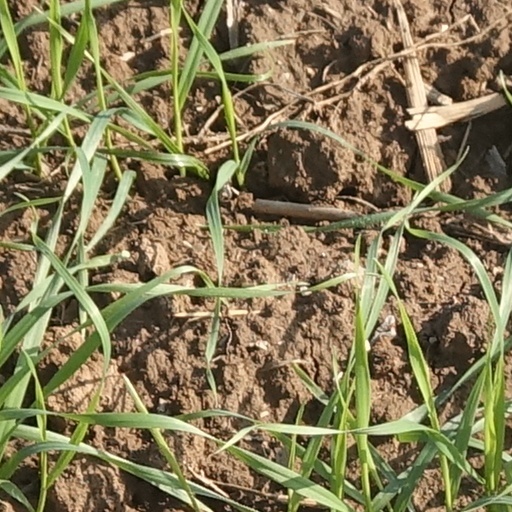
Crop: wheat